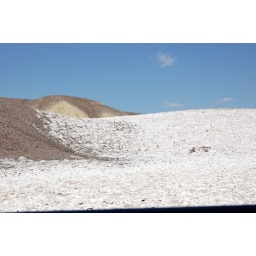
Avalanche of salt, spilling over the brown and yellow hills.